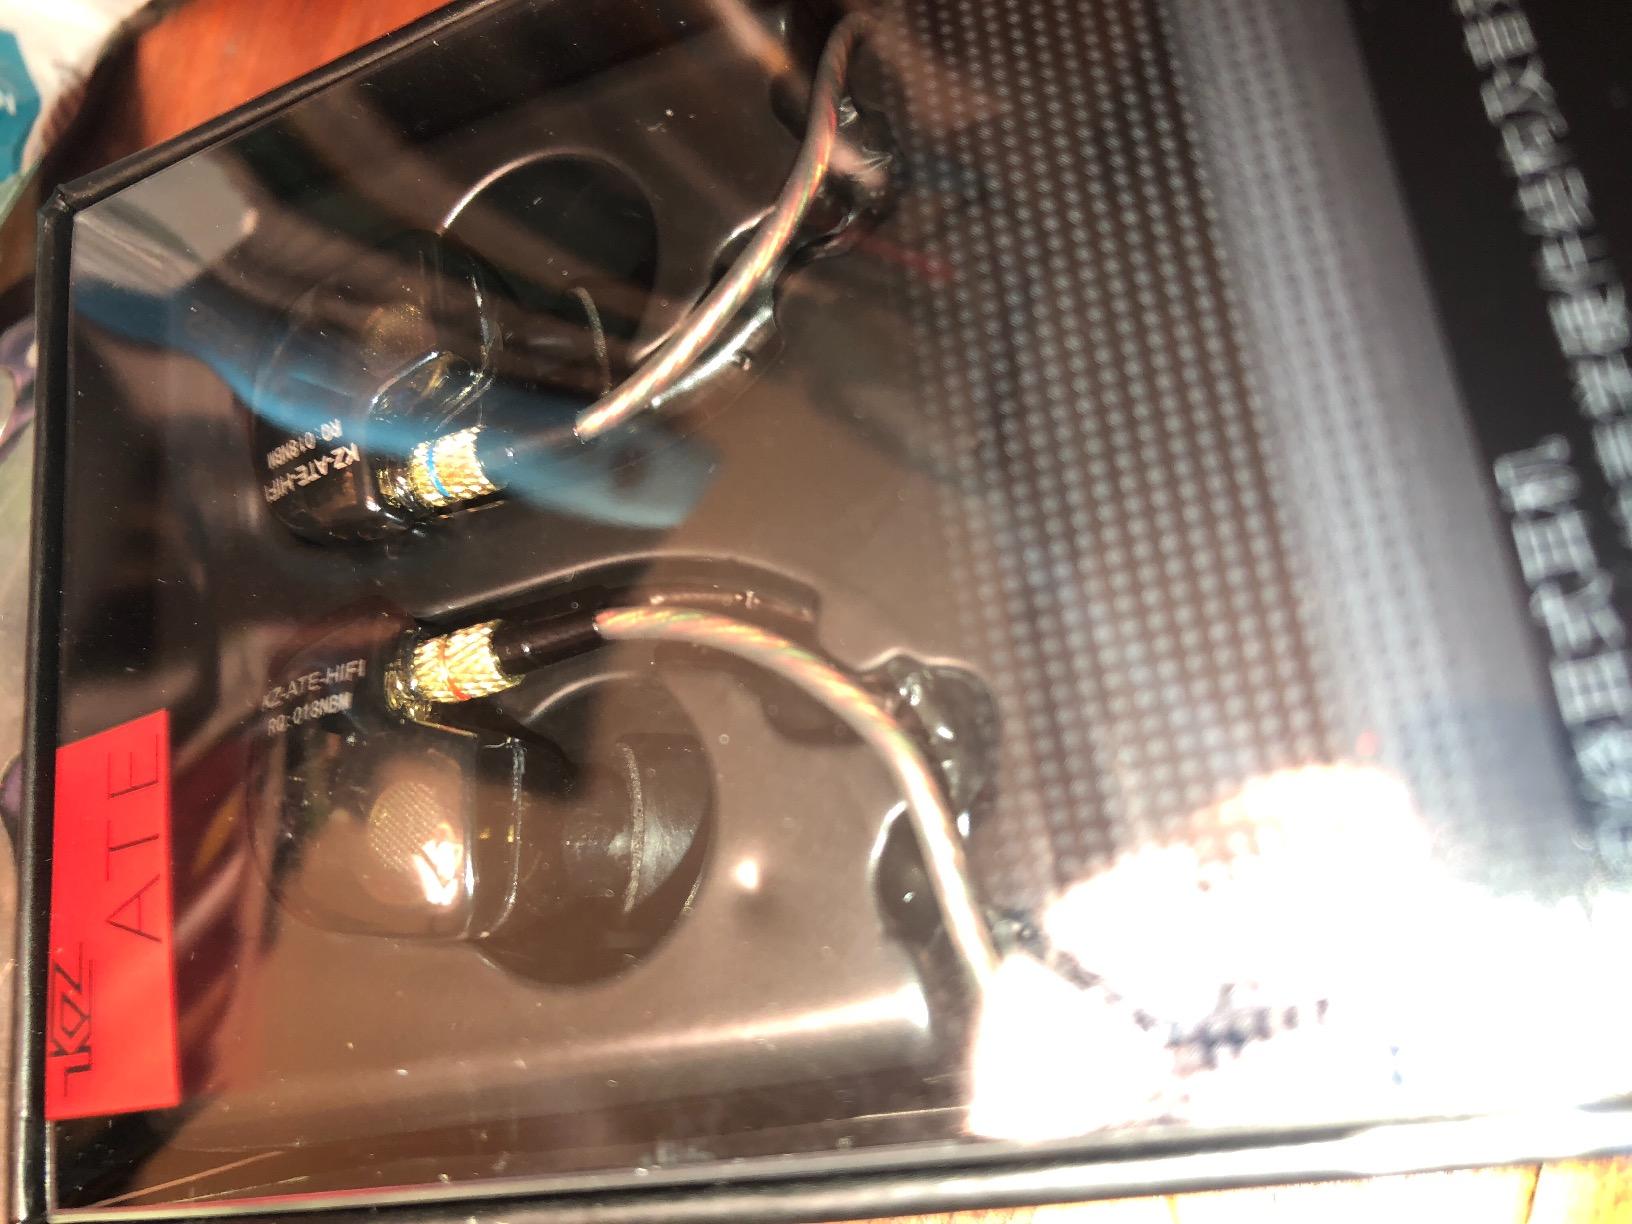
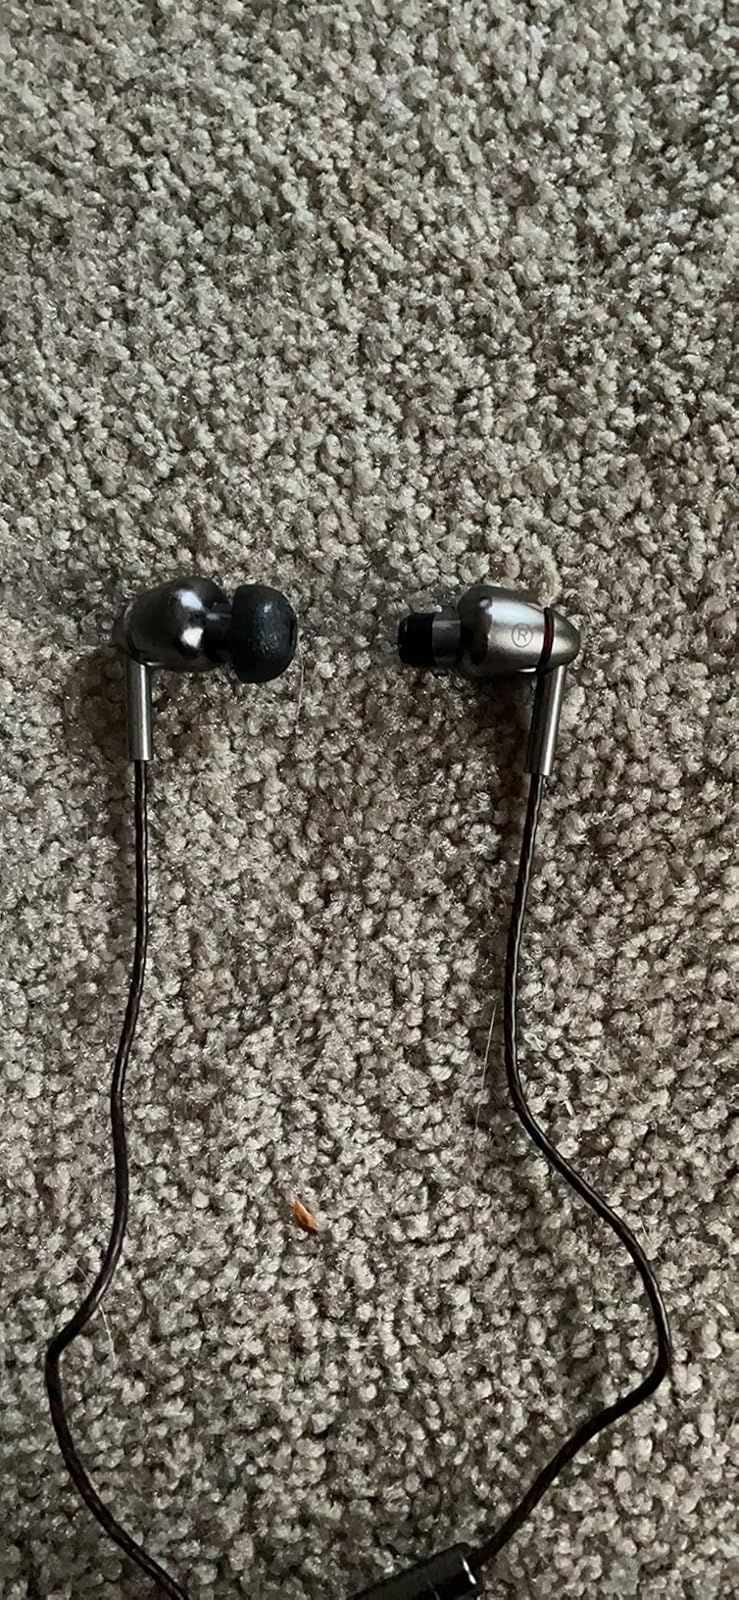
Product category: headphones
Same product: no